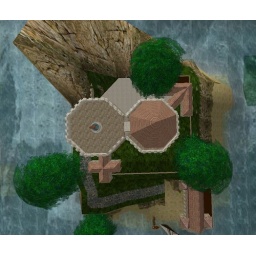
House in Smagic from above. Show the linked male / female signs.